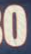
Number: 0